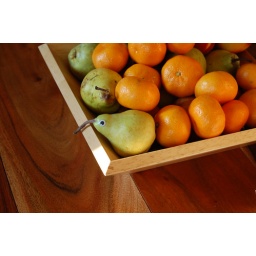
a bird in our fruit bowl